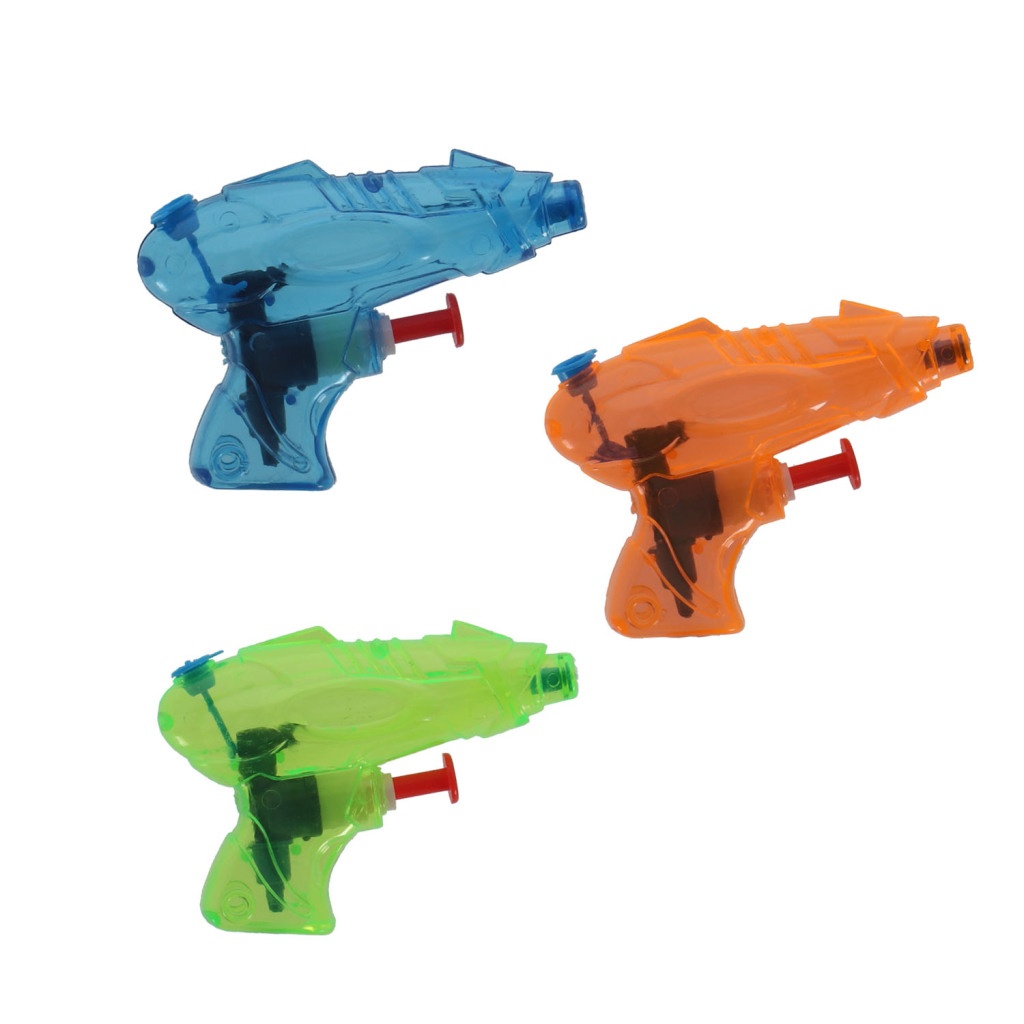
Basic Waterpistool 9 Cm
Klein waterpistool van 9 cm, leuk voor zomerse watergevechten. Geschikt voor kinderen vanaf 3 jaar. Verkrijgbaar in verschillende kleuren. Vooraf is niet te bepalen welke kleur je ontvangt.
Brand: Basic
Category: Toys & Games > Toys > Bath Toys > Waterproof Bath Dolls